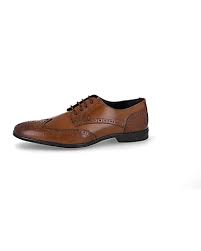
Label: Brogue